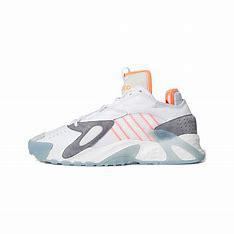
Brand: adidas
Model: originals Adidas Originals Streetball